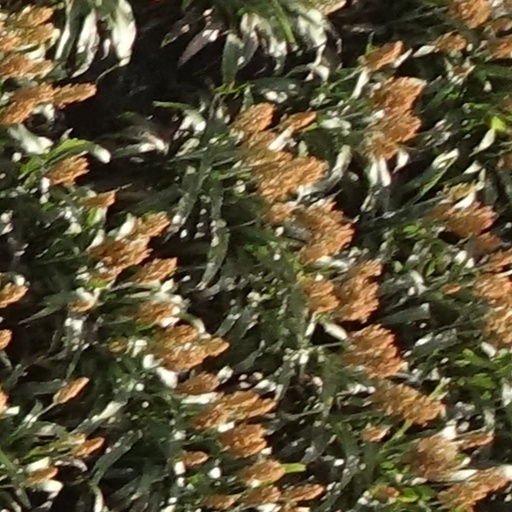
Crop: sorghum